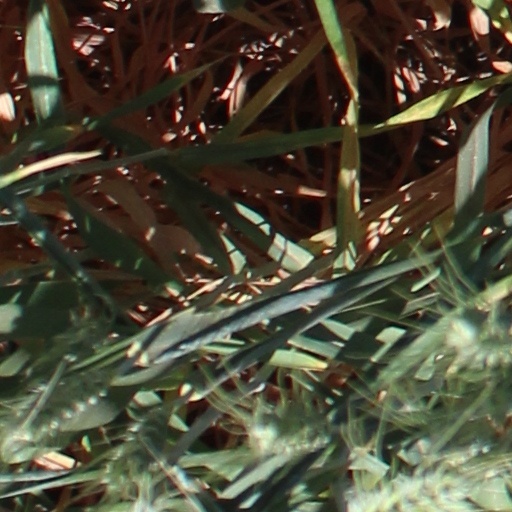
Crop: wheat